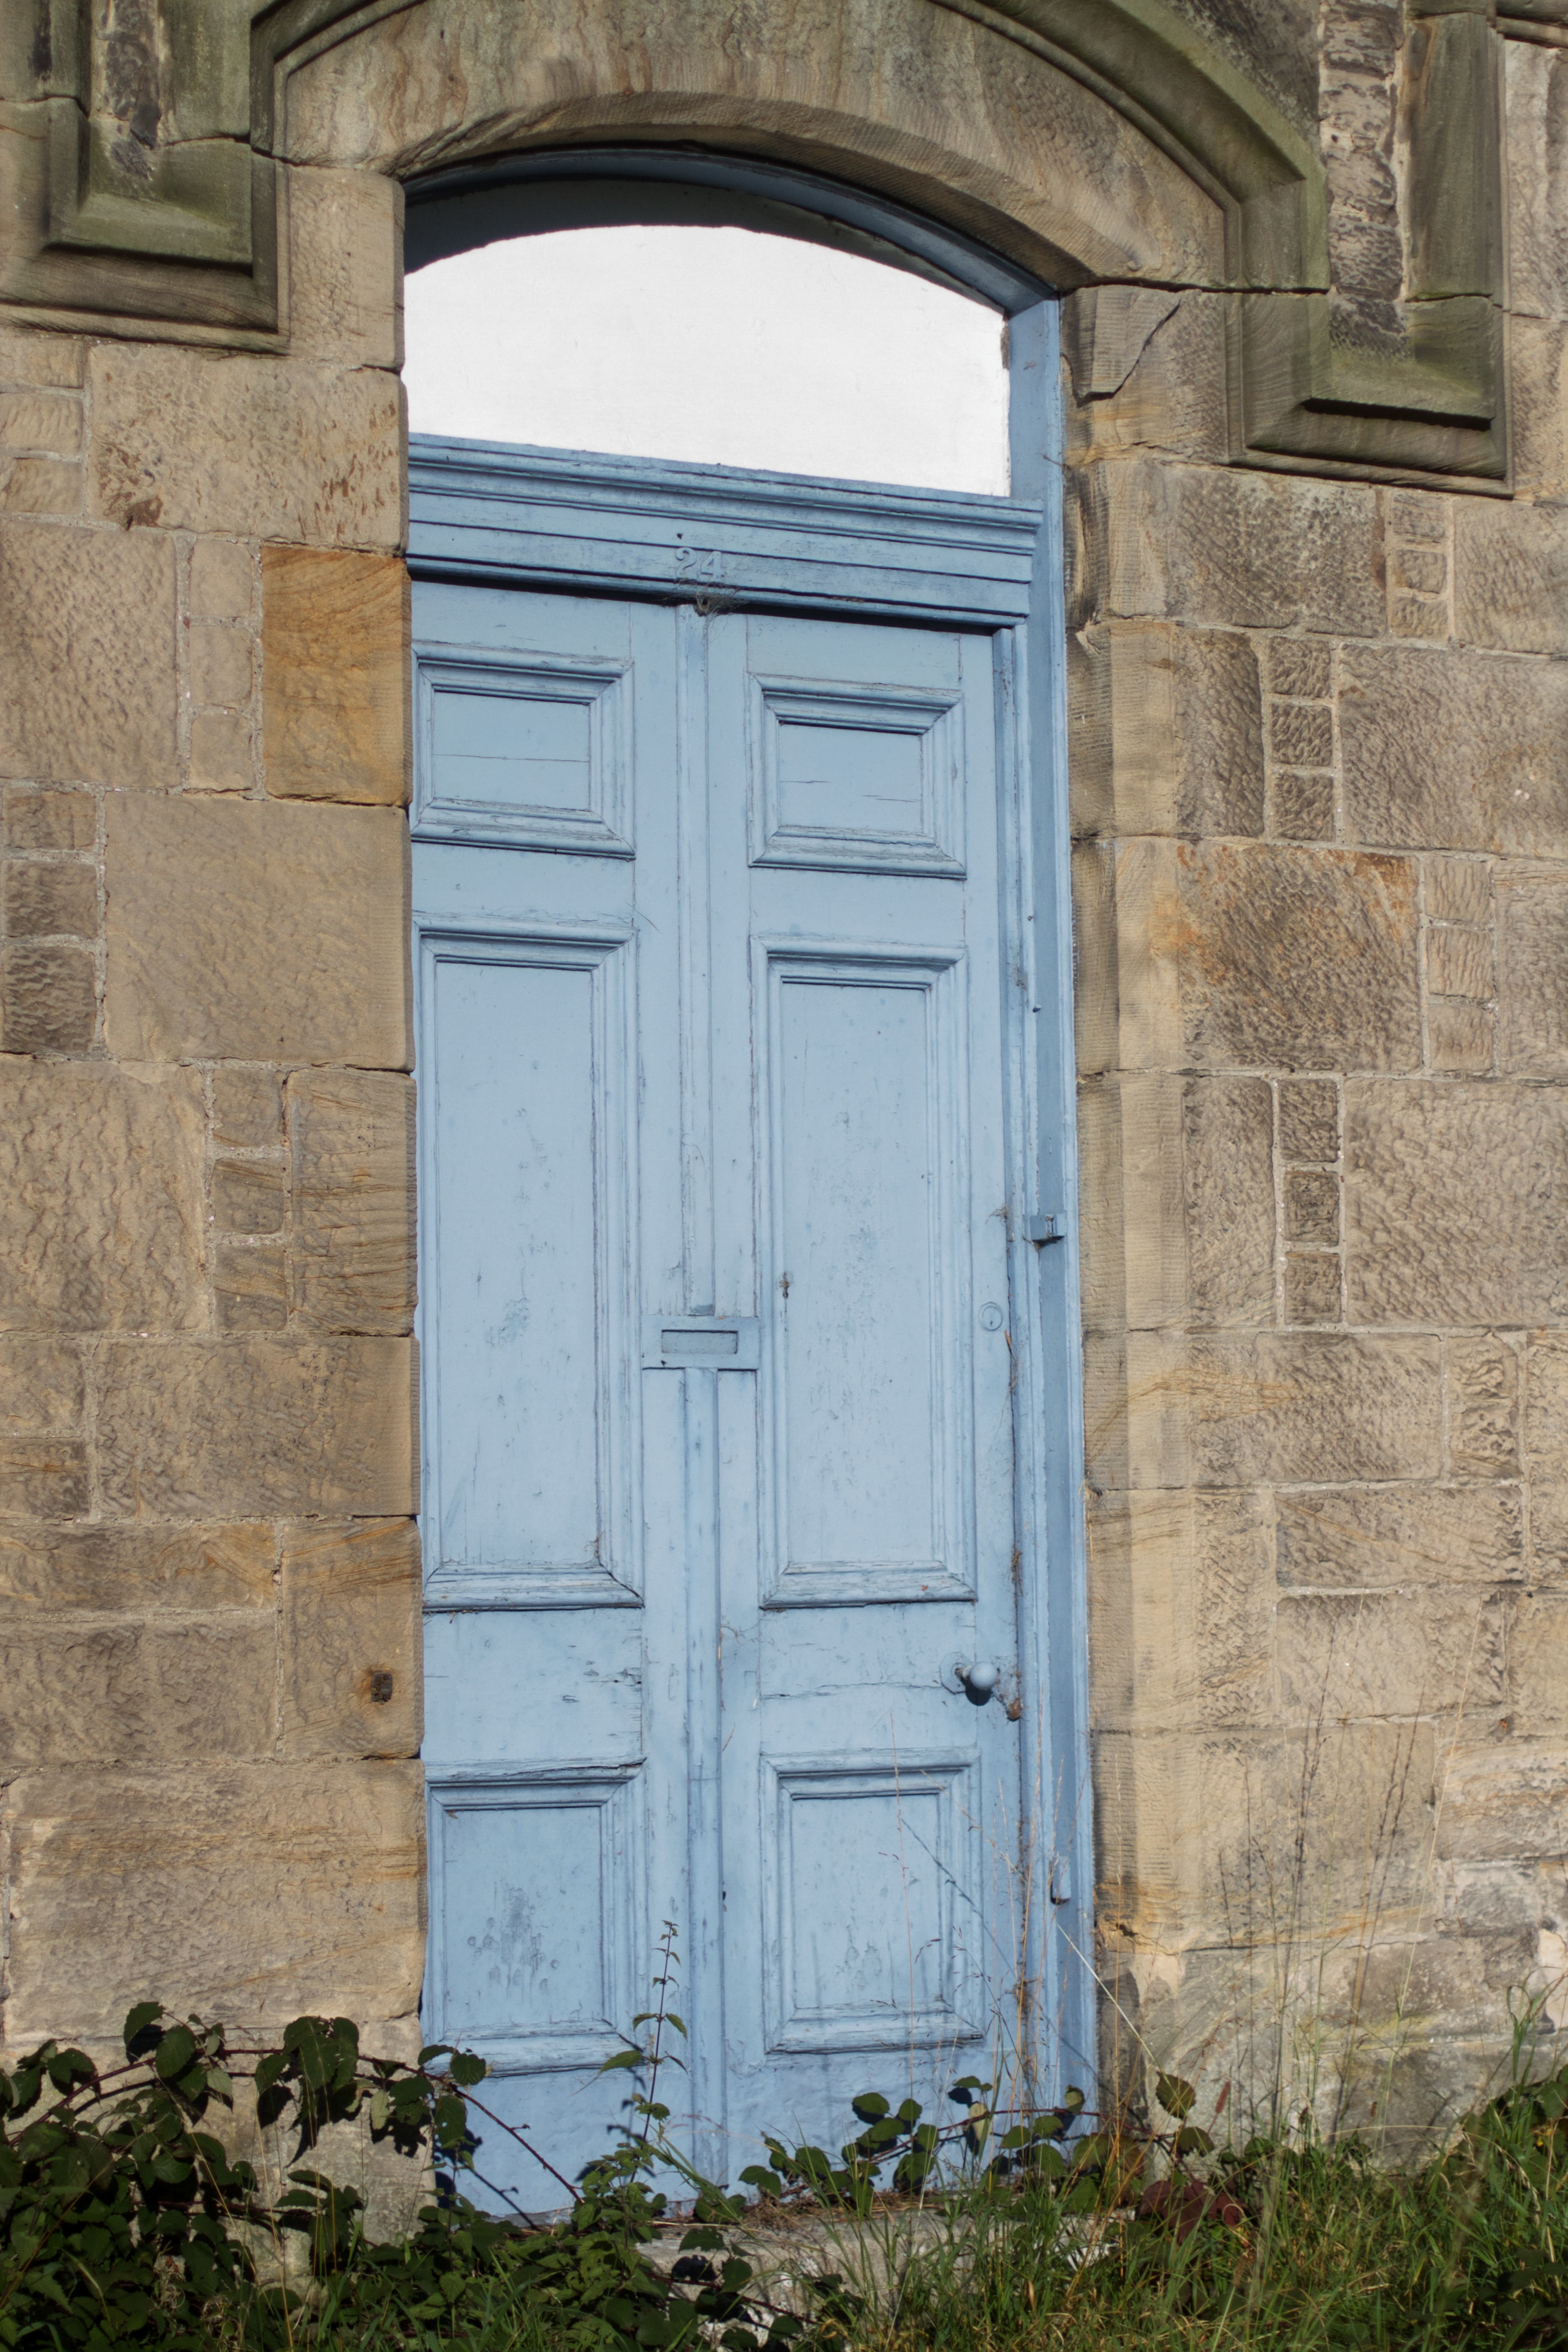
architecture, structure, wood, window, wall, arch, column, facade, blue, door, cool image, estate